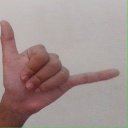
अक्षर: द